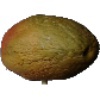
Label: Papaya 1